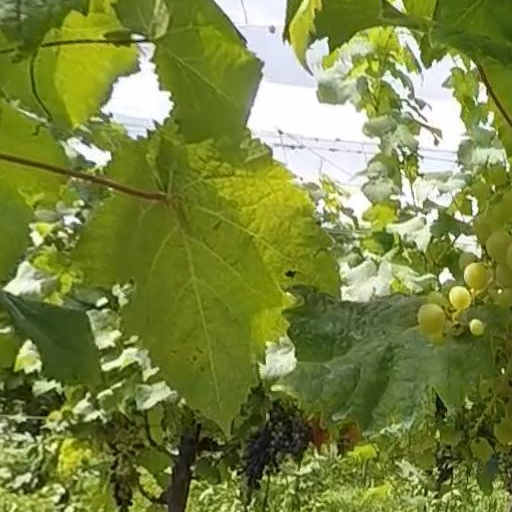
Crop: grape